Taylor Morris Teaford

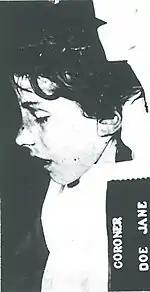
Morgue photograph of the currently unidentified female Teaford was accused of killing in 1969.

An unidentified white woman entered Room 15 of the St. Louis Hotel located on 7th Street in Oakland, California, which is now the site of the North Alameda County Jail, with a man later identified by witnesses as Teaford on October 2, 1969. He beat her and then strangled her with an article of her own clothing. She was discovered deceased 24-hours-later. The victim died from blunt force trauma and is speculated to have been a prostitute. In 1972, Teaford was charged with the murder. The victim remains unidentified and is known only as the "Alameda County Jane Doe".